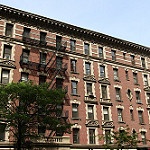
Label: buildings